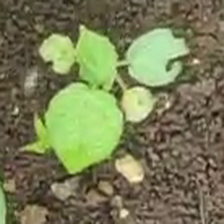
Weed species: Little_Mallow(Malva parviflora)